Andrea Doria

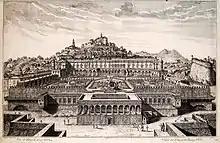
The Palace of Andrea Doria in Genoa during the 17th century.

In 1538, being given command of the Holy League, Doria sailed off with 80 Venetian galleys, 36 from the Vatican States, 30 from Spain, as well as 50 naus, with the goal to seek the encounter with Barbarossa's fleet and defeat him. He tracked Barbarossa and his lieutenants, which included Sinan, Salah and Dragut or Turgut Reis, to the strait of Corinth, where he blockaded them. However, the Christian fleet was routed in unclear circumstances in the subsequent Battle of Preveza in September 1538. Venetian sources, which became the mainstream account, accused Doria of lack of initiative, which might have obeyed to Spain and Genoa being unwilling to commit themselves in defense of the politically distant Venice, not any less to the fact that Doria owned many of the ships employed. Imperial sources instead had Doria disobeyed by the Venetians out of political rivalry in a critical moment, forcing him to forfeit the battle.